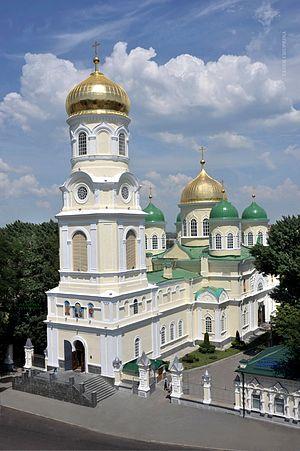
La Trinité, dogme théologique chrétien du Dieu unique en trois personnes : le Père, le Fils et le Saint-Esprit.
La cathédrale de la Sainte-Trinité est la cathédrale orthodoxe de l'Église orthodoxe ukrainienne dans la ville de Dnipro, construite au XIXᵉ siècle par le projet Louis Charlemagne-Baudet et Pietro Visconti. Tout au long du XIXᵉ siècle, elle s'appelait l'église de la Trinité, puis l'église de la Descente du Saint-Esprit.